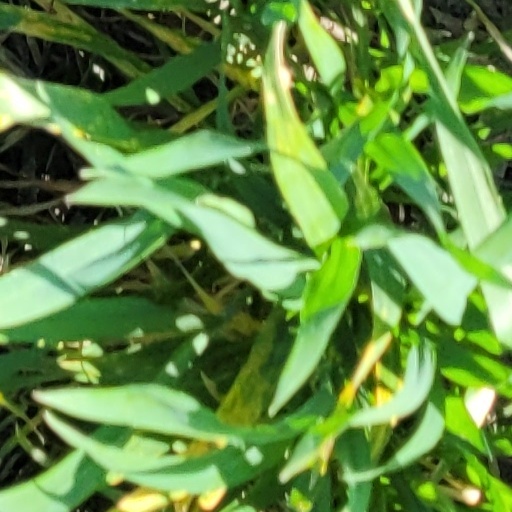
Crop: wheat